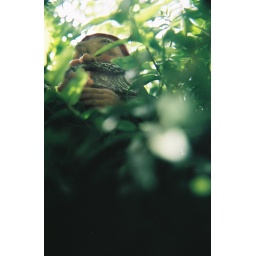
The constantly laughing gnome who lives in my library and sneaks out my window in the mornings to hang in the garden.